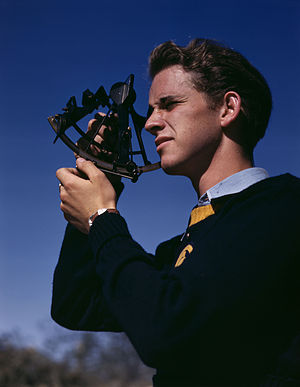
Navigation
Navigation ved hjælp af en sekstant.
Navigation er læren om at finde vej over havet eller gennem luften, det vil sige at fastslå hvor man befinder sig, og hvordan man kommer frem til sit bestemmelsessted.